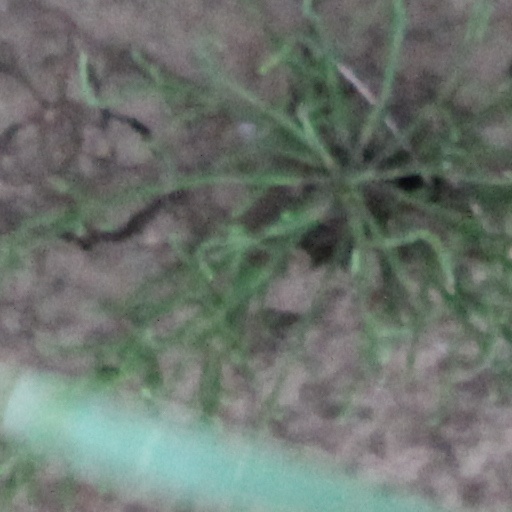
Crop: wheat